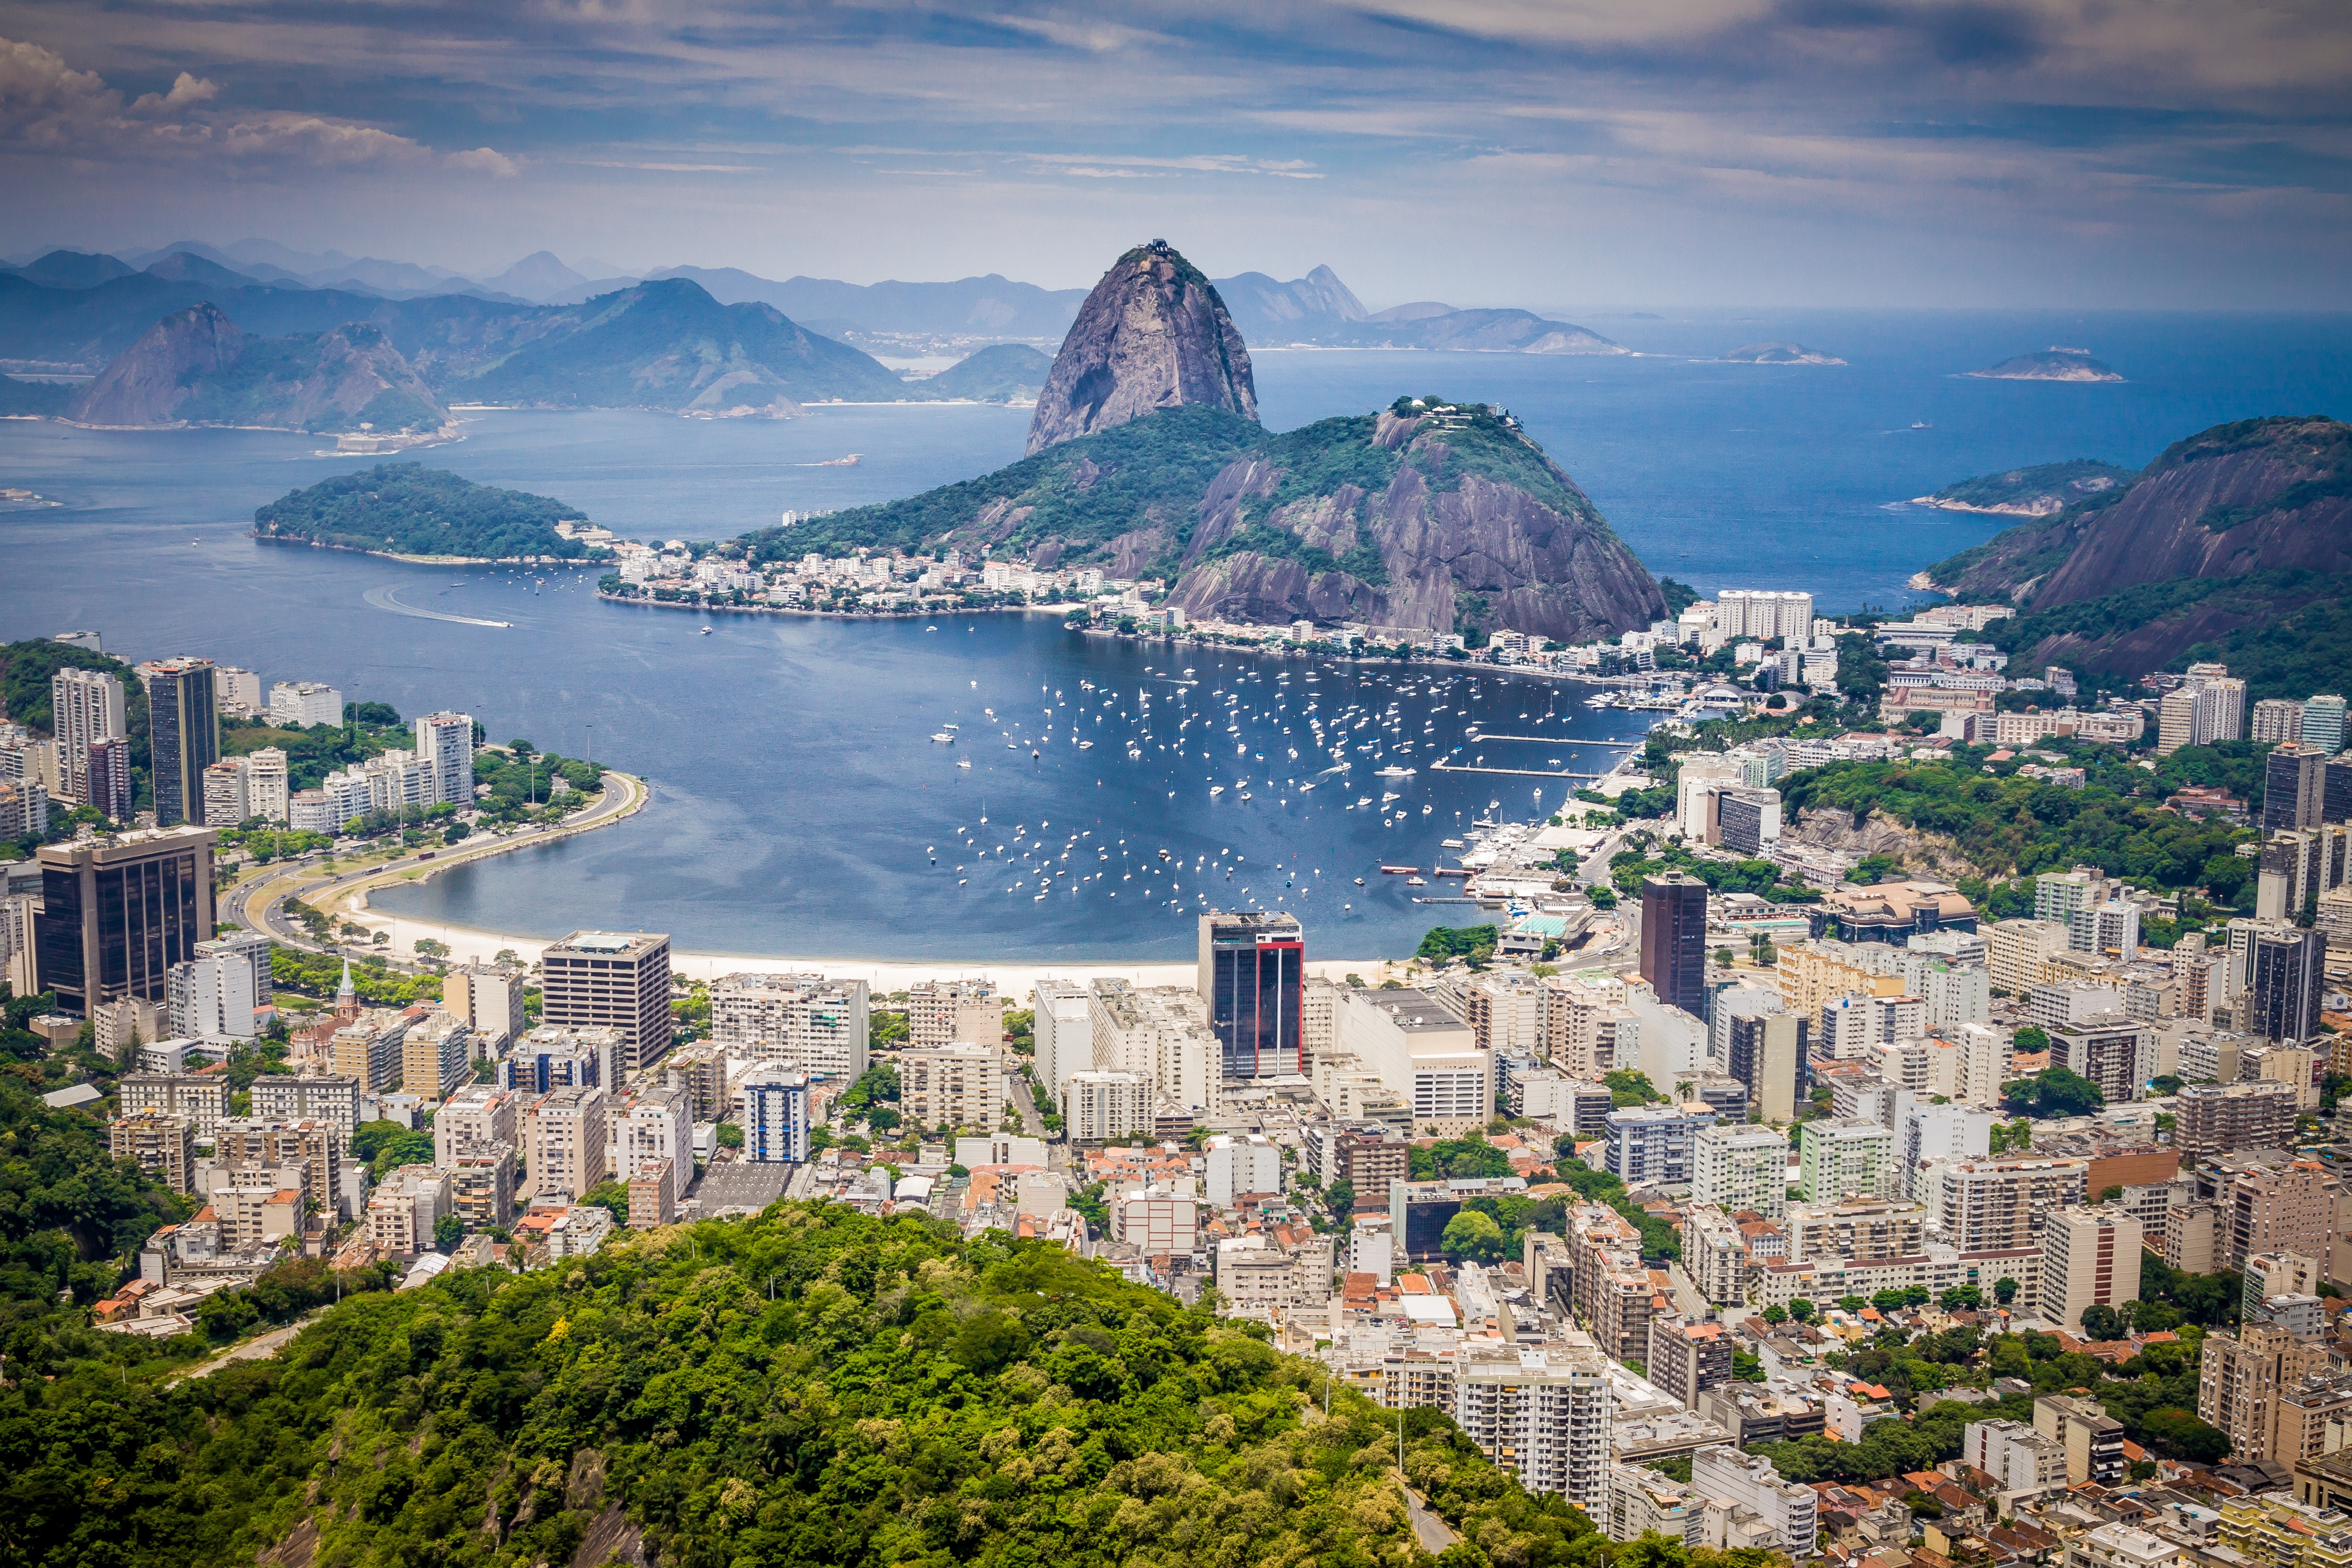
landscape, sea, mountain, sky, photography, hill, town, mountain range, cityscape, panorama, vacation, landmark, fjord, tourism, rio de janeiro, alps, brasil, landform, aerial photography, geographical feature, mountainous landforms